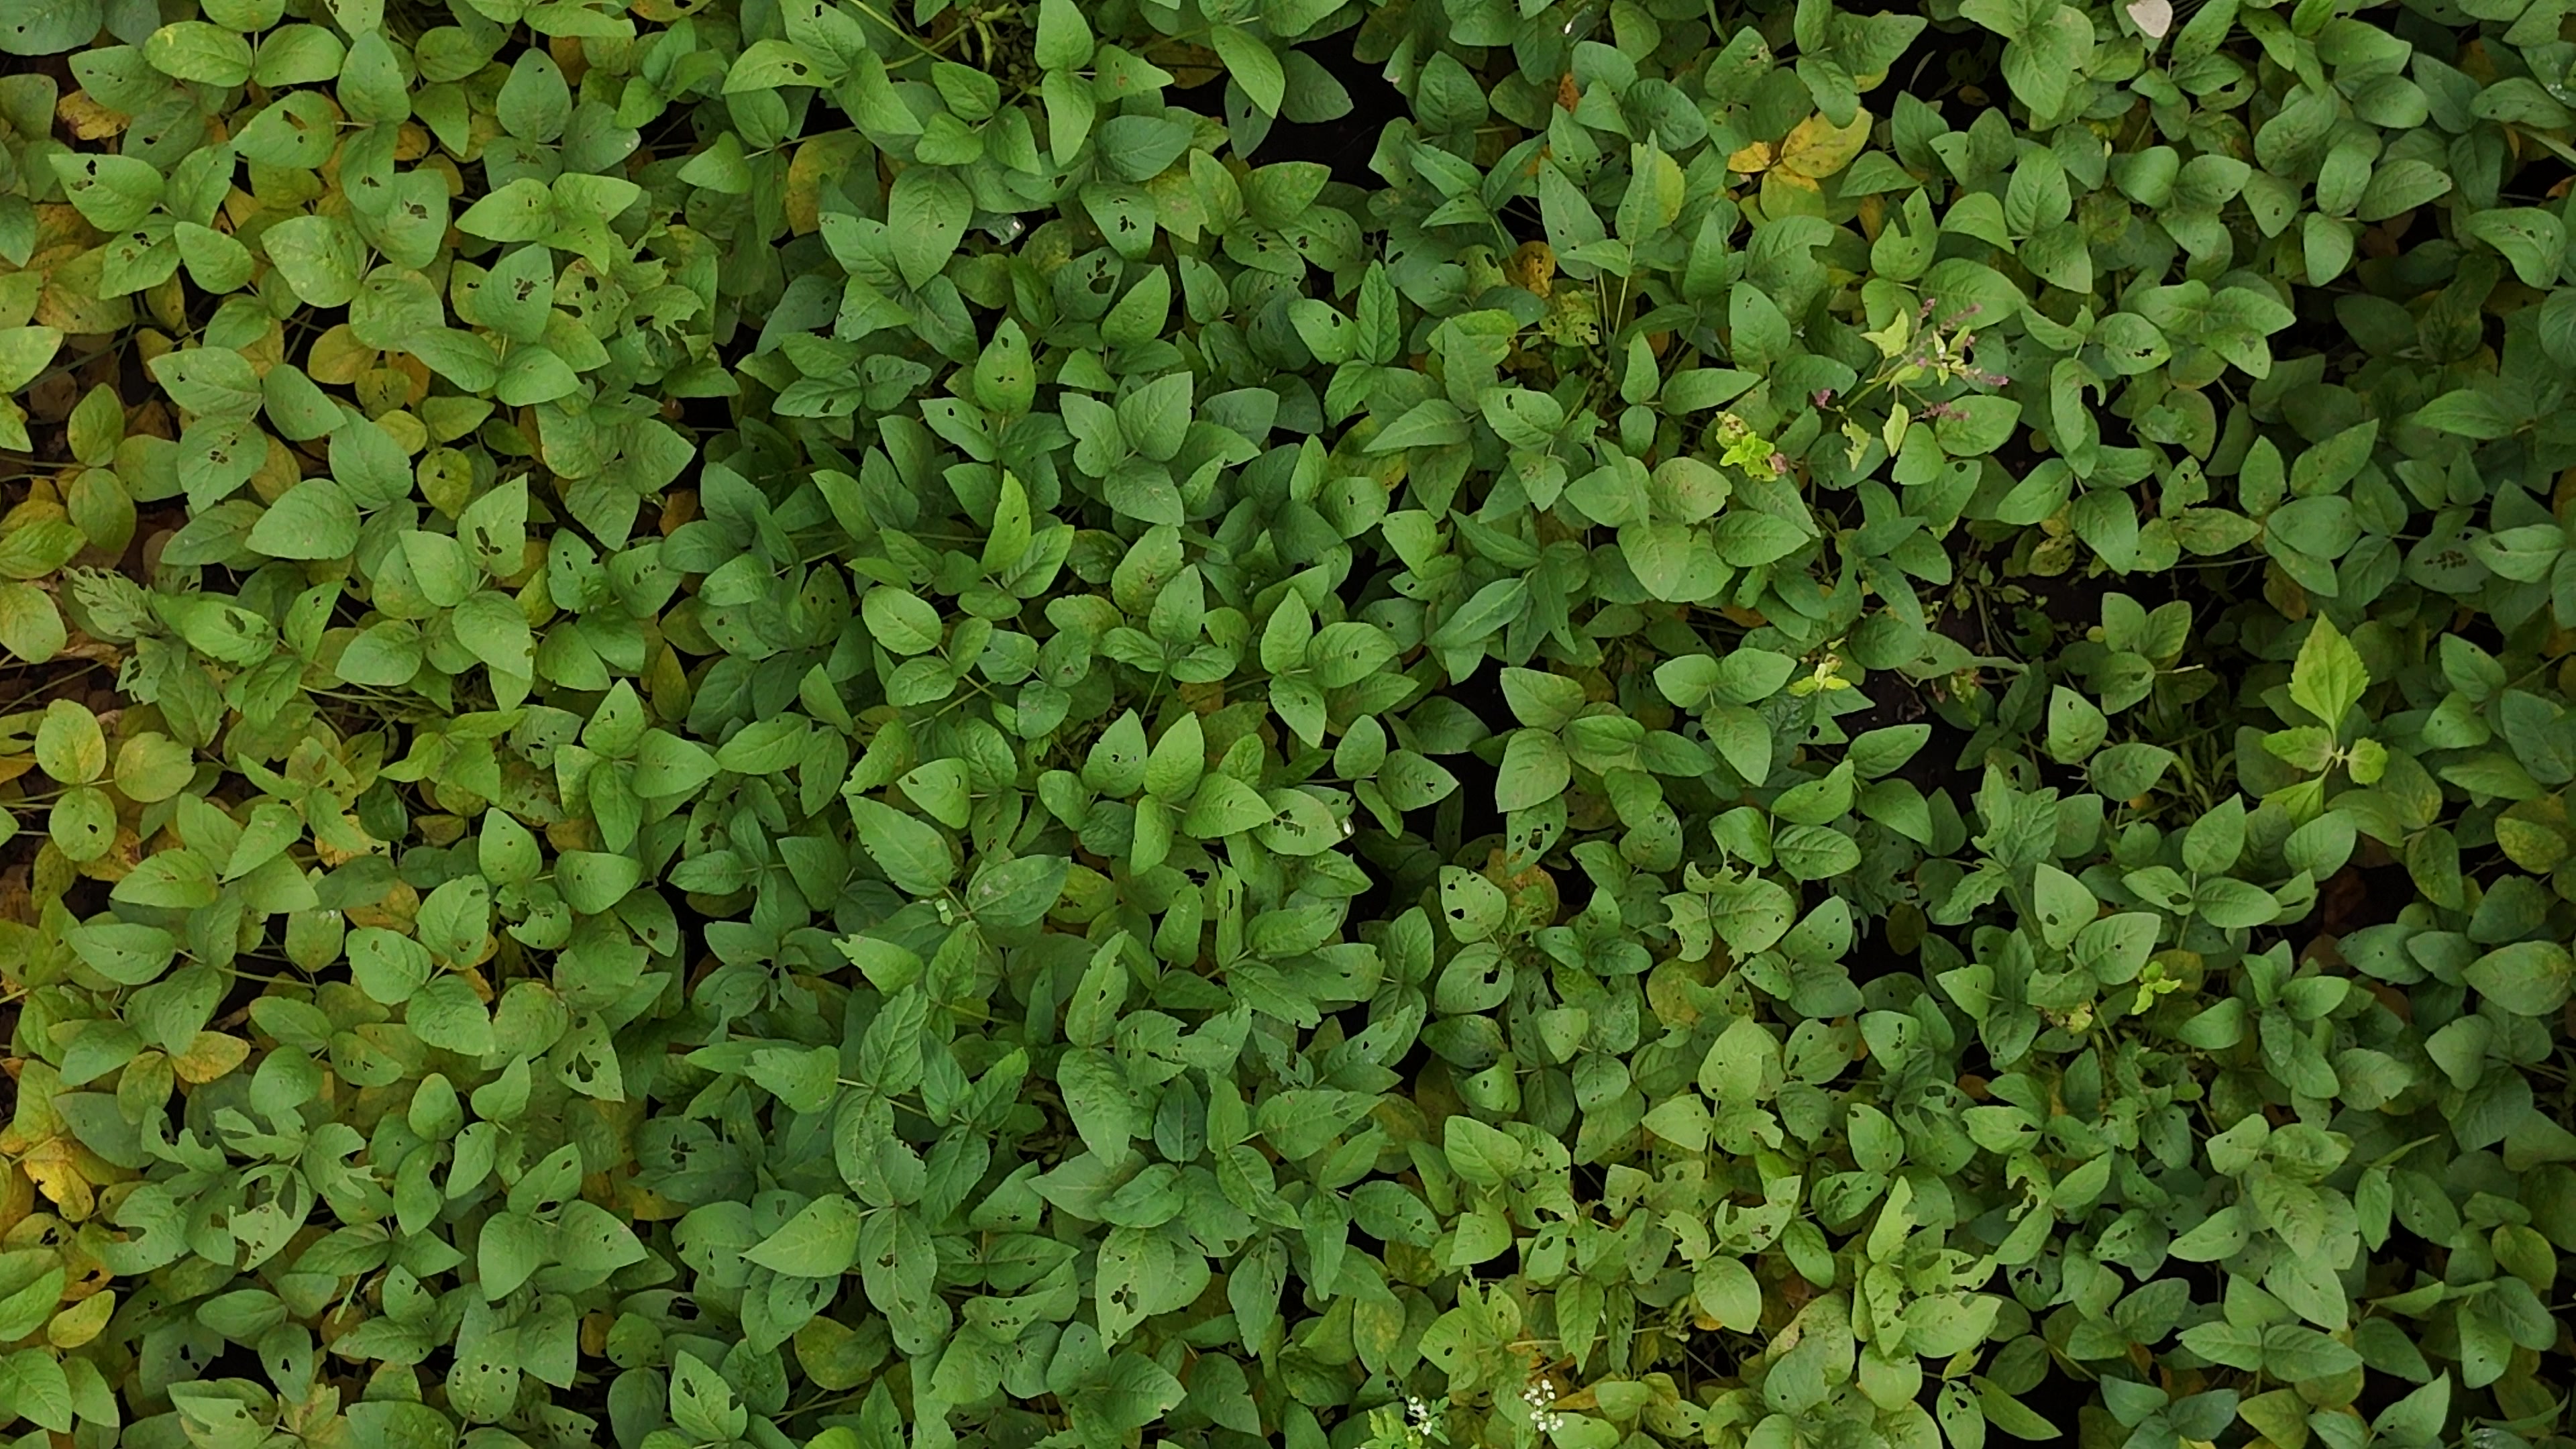
Label: Mosaic